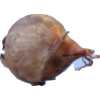
Label: onion